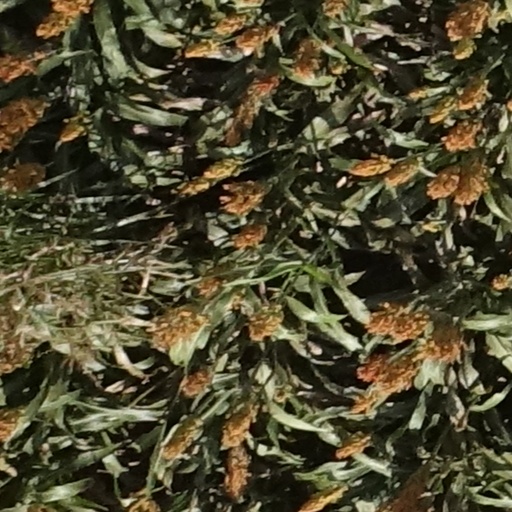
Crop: sorghum